John Pascoe Grenfell

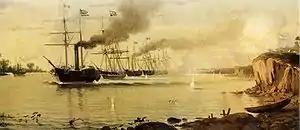
Brazilian warships passing through defences at The Tonelero.

In 1851, when war broke out between Brazil and Argentine dictator Rosas, Grenfell was posted back to Brazil to take command of their naval forces in the Río de la Plata. In December of that year at the Battle of Tonelero, with the "Dom Afonso" as his flagship, he successfully forced the passage of the Paraná River carrying a Brazilian army which combined with local forces to defeat Rosas. A grateful Brazilian Government recommended that he be made a Viscount, but the Emperor refused as Grenfell was not a Brazilian but had retained his British citizenship. He was however promoted to vice-admiral and then finally admiral and returned to Liverpool to resume his role as consul-general. In 1861, he attended the funeral of Lord Cochrane in Westminster Abbey as the representative of the Brazilian Government. He died in Paris in 1869.